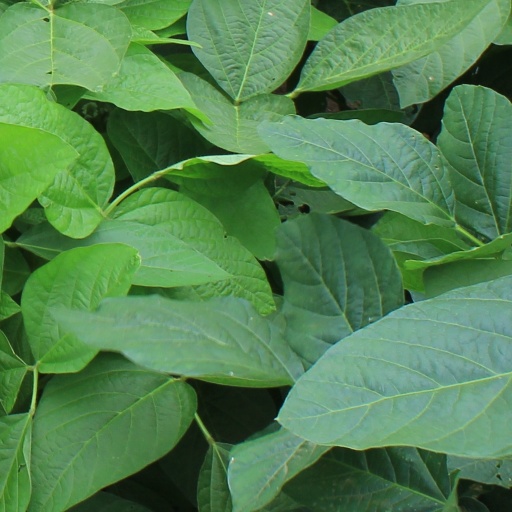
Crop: soybean